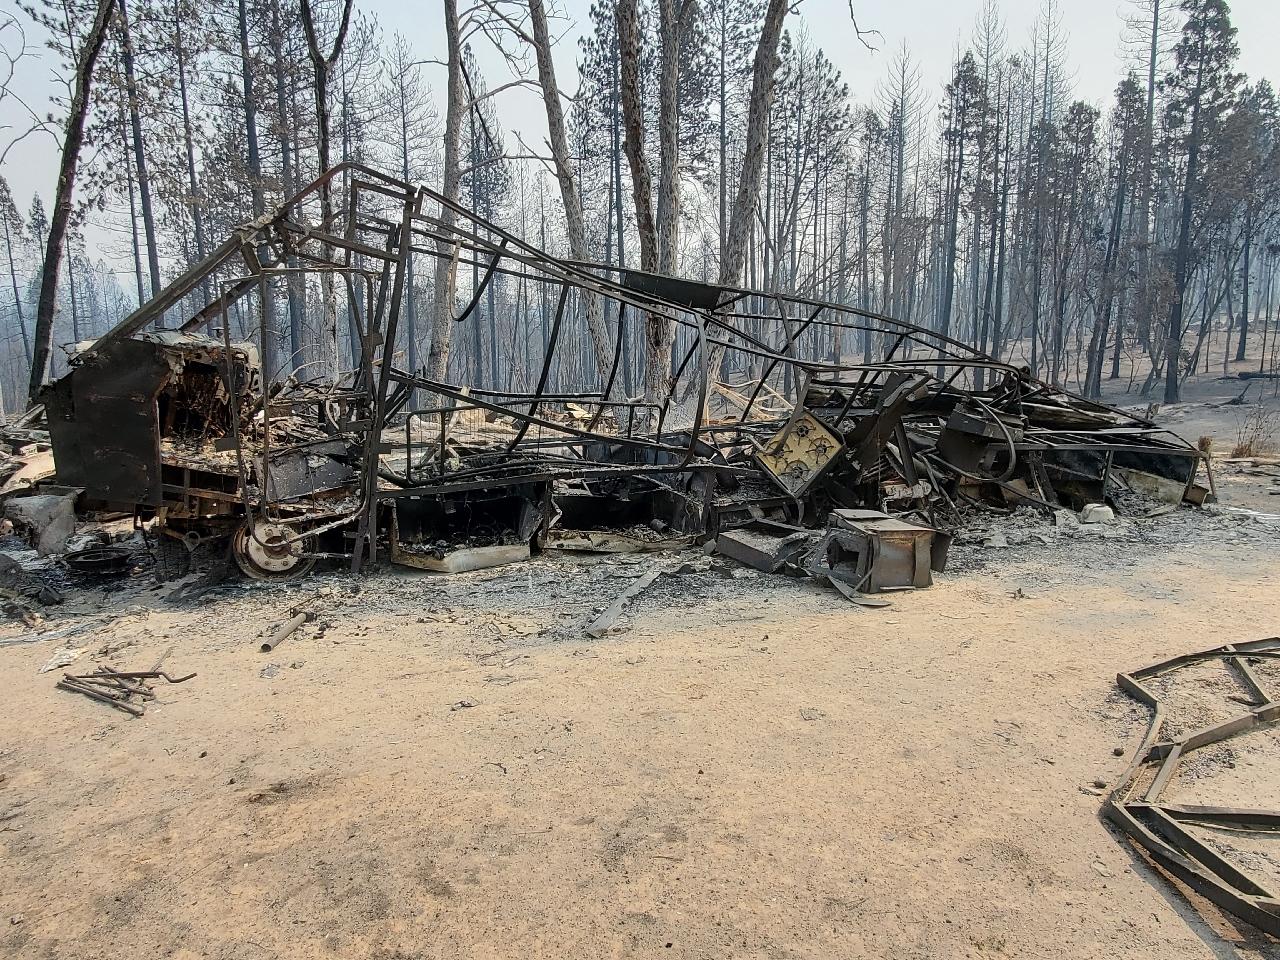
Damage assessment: destroyed